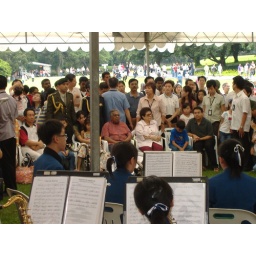
The old man sitting there in pink shirt is the king of Singapore